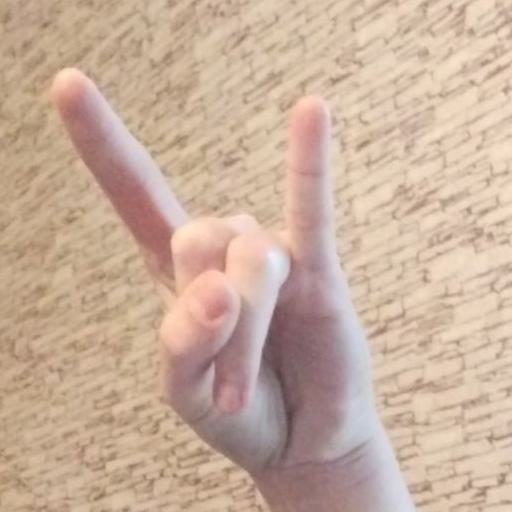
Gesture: rock